London Theatre Studio

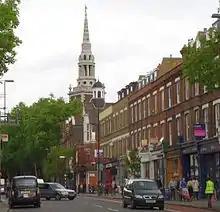
Upper Street, Islington, in 2007

The London Theatre Studio was a drama and design school in Upper Street, Islington, London, from 1936 to 1939. It was directed by the French actor and director Michel Saint-Denis.